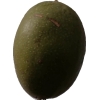
Label: nut